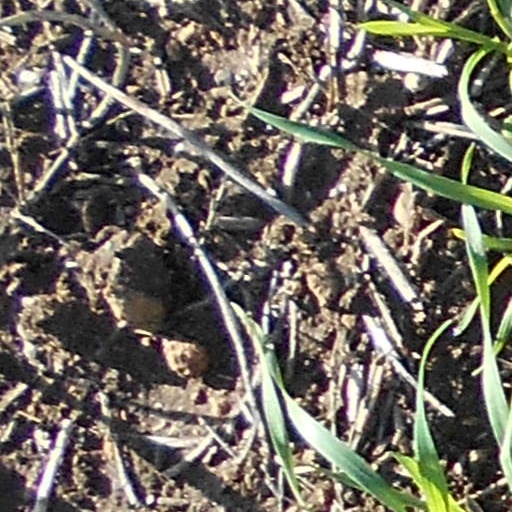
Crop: wheat